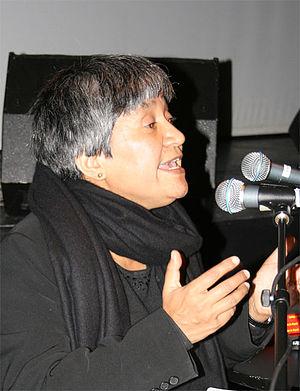
Hisila Yami, née le 25 juin 1959 à Katmandou, est une femme politique népalaise, cadre dirigeante du Parti communiste du Népal.